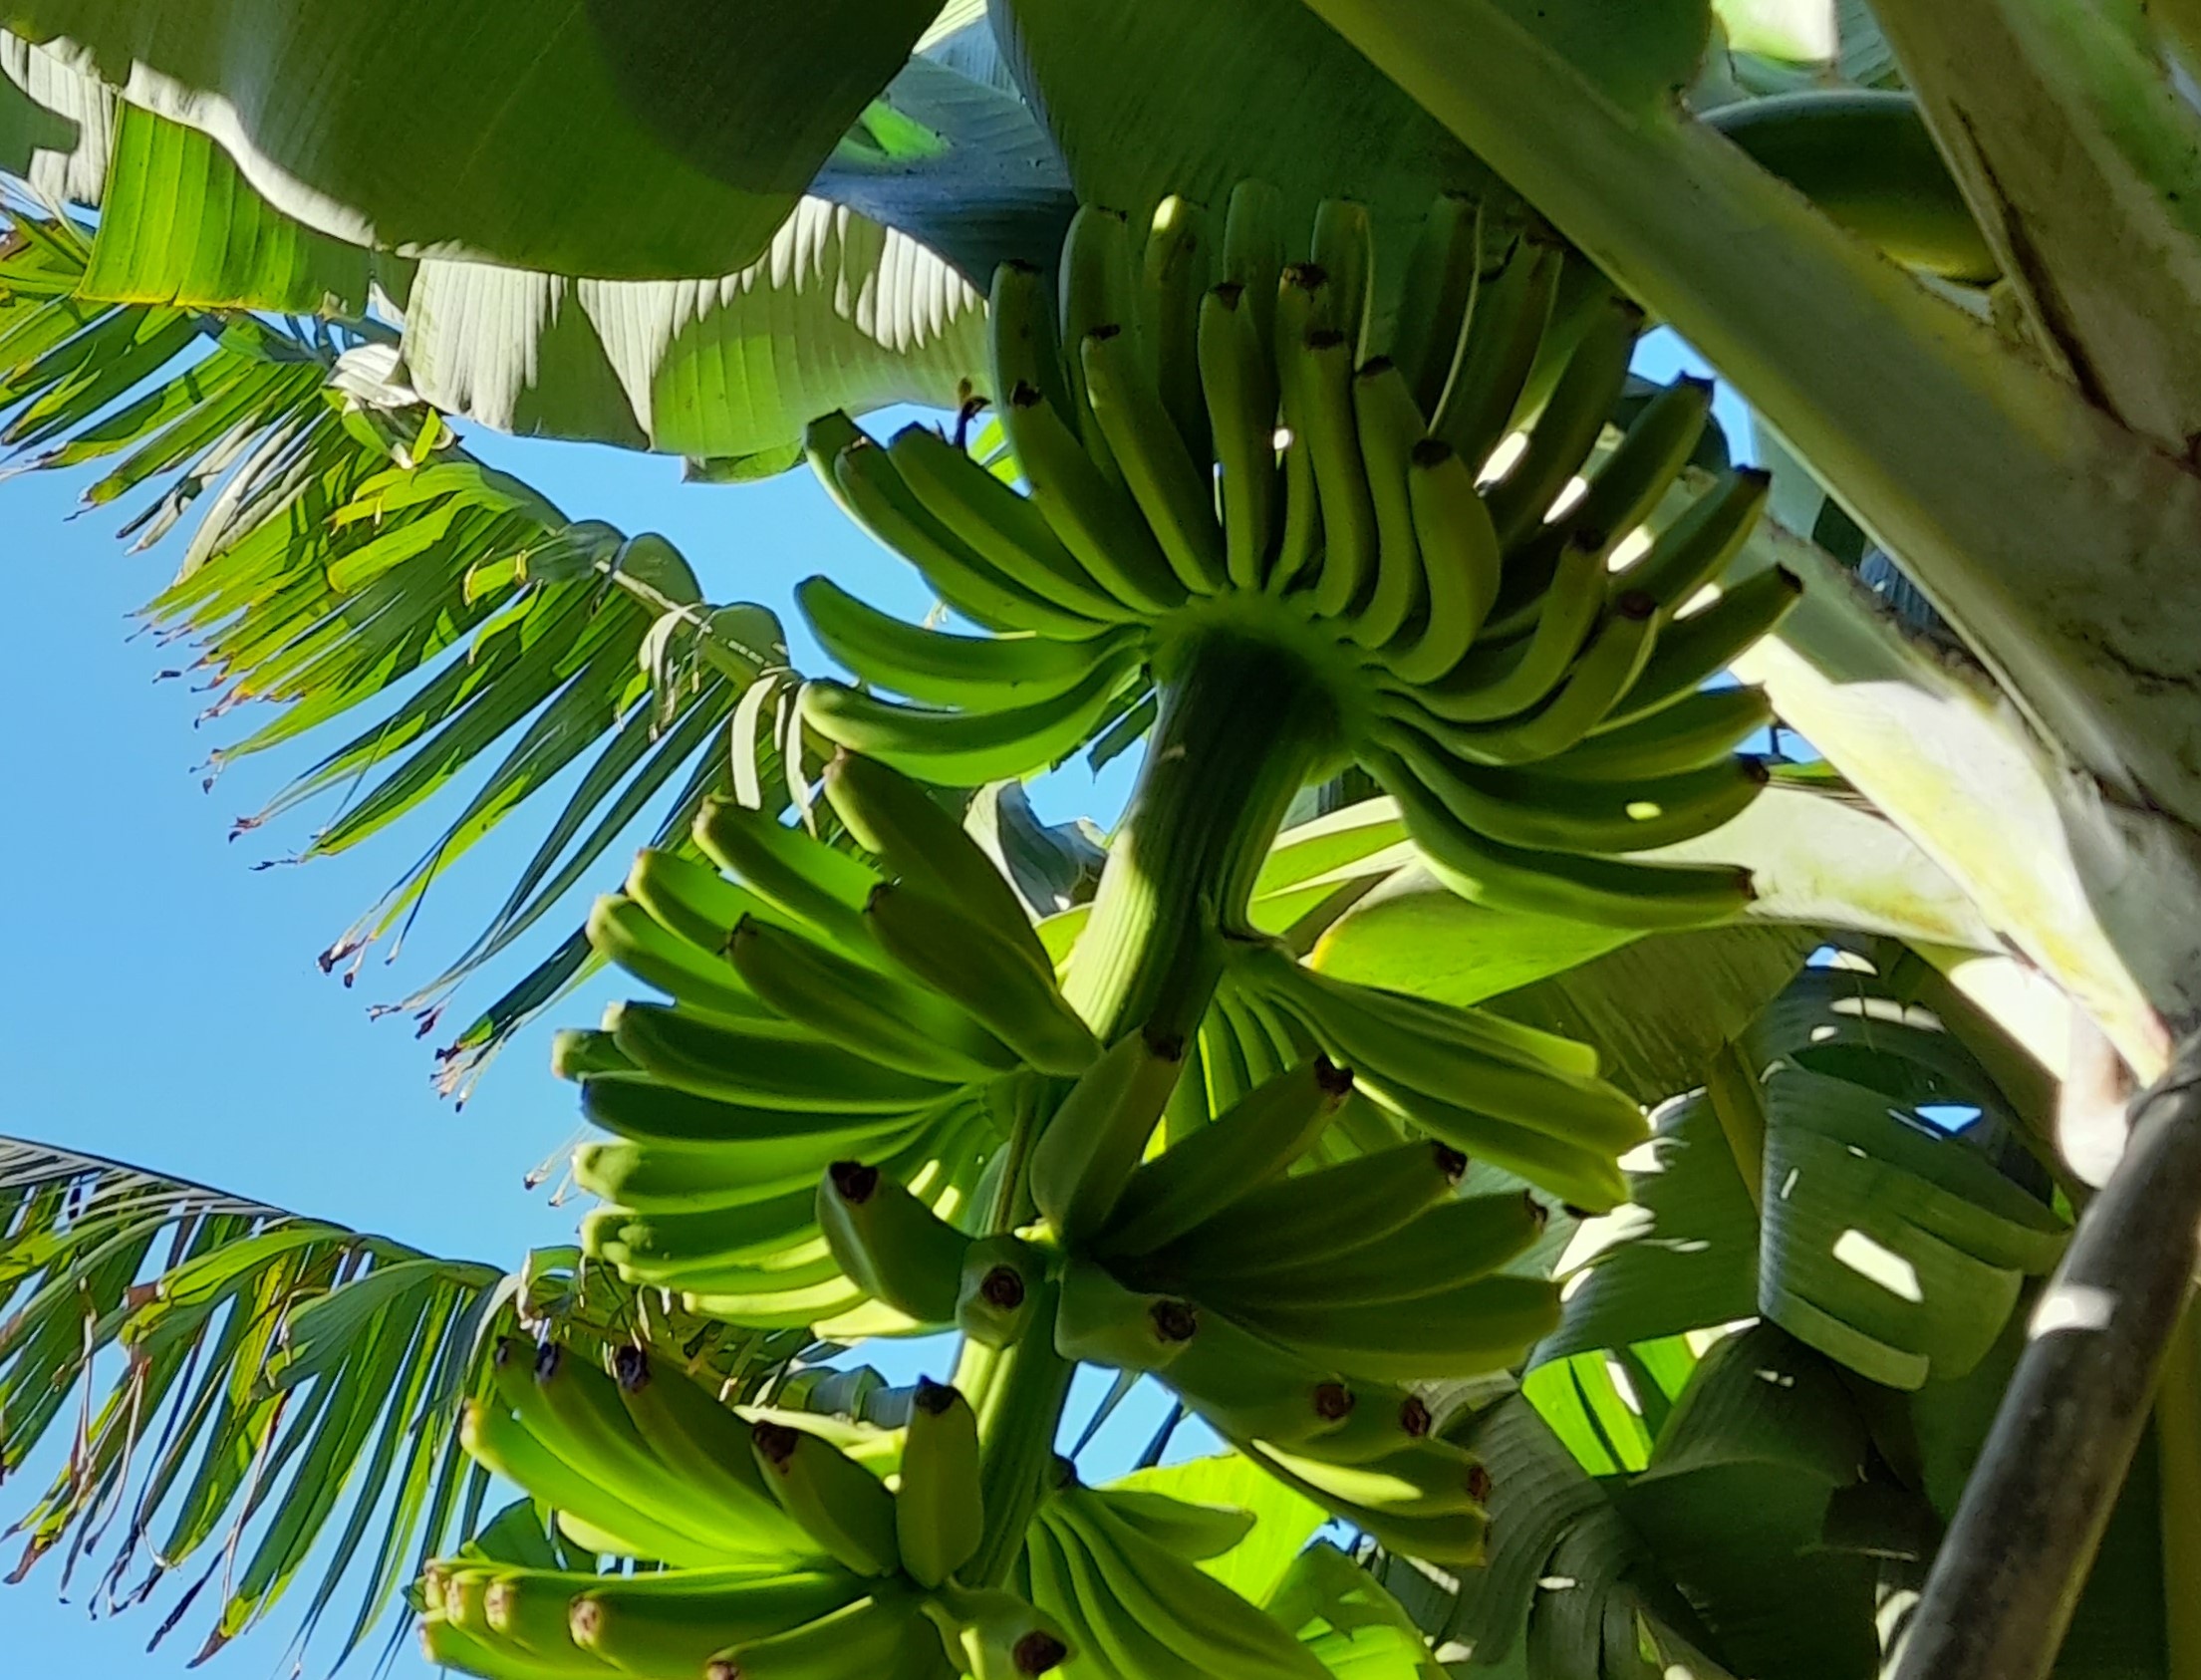
Label: Keep